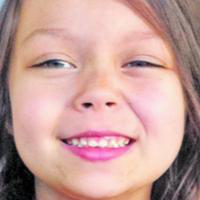
Age group: age 01-10